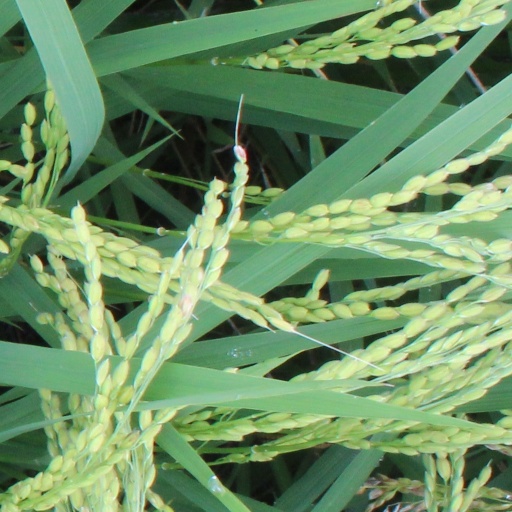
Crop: rice